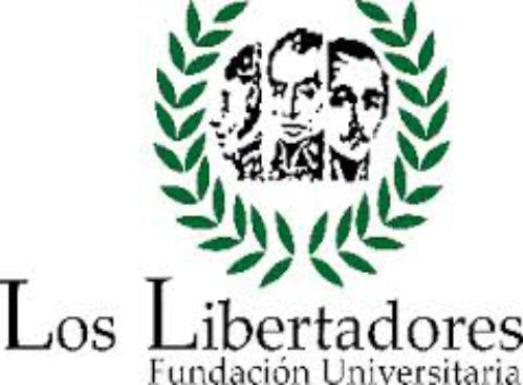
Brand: los libertadores
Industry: Others